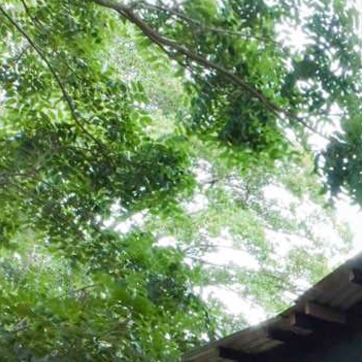
Material: foliage